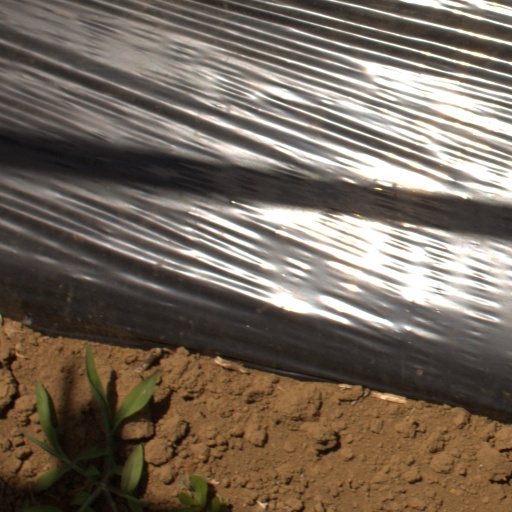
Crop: Jerusalem artichoke